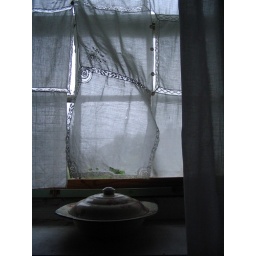
The bathroom with handkerchief curtain blowing in the wind.